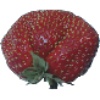
Label: strawberry_wedge